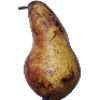
Label: Pear Abate 1